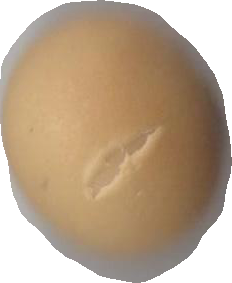
Variety: Grobogan